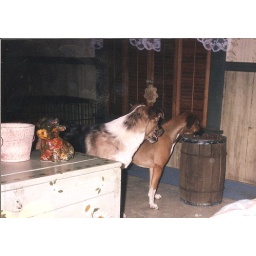
playing ball in the house with Dixie &amp;amp; Zacch..the ball went into the barrel and they couldn't reach it.